Gauahar Khan

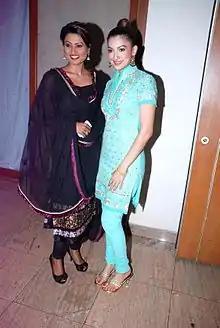
Nigaar Khan with sister Gauahar Khan in 2011

Khan was born on 23 August 1983 in a Muslim family in Pune, Maharashtra to Zafar and Razia Khan. She completed her schooling from Mount Carmel Convent School, Pune. She is the youngest of five siblings and the sister of actress Nigaar Khan.